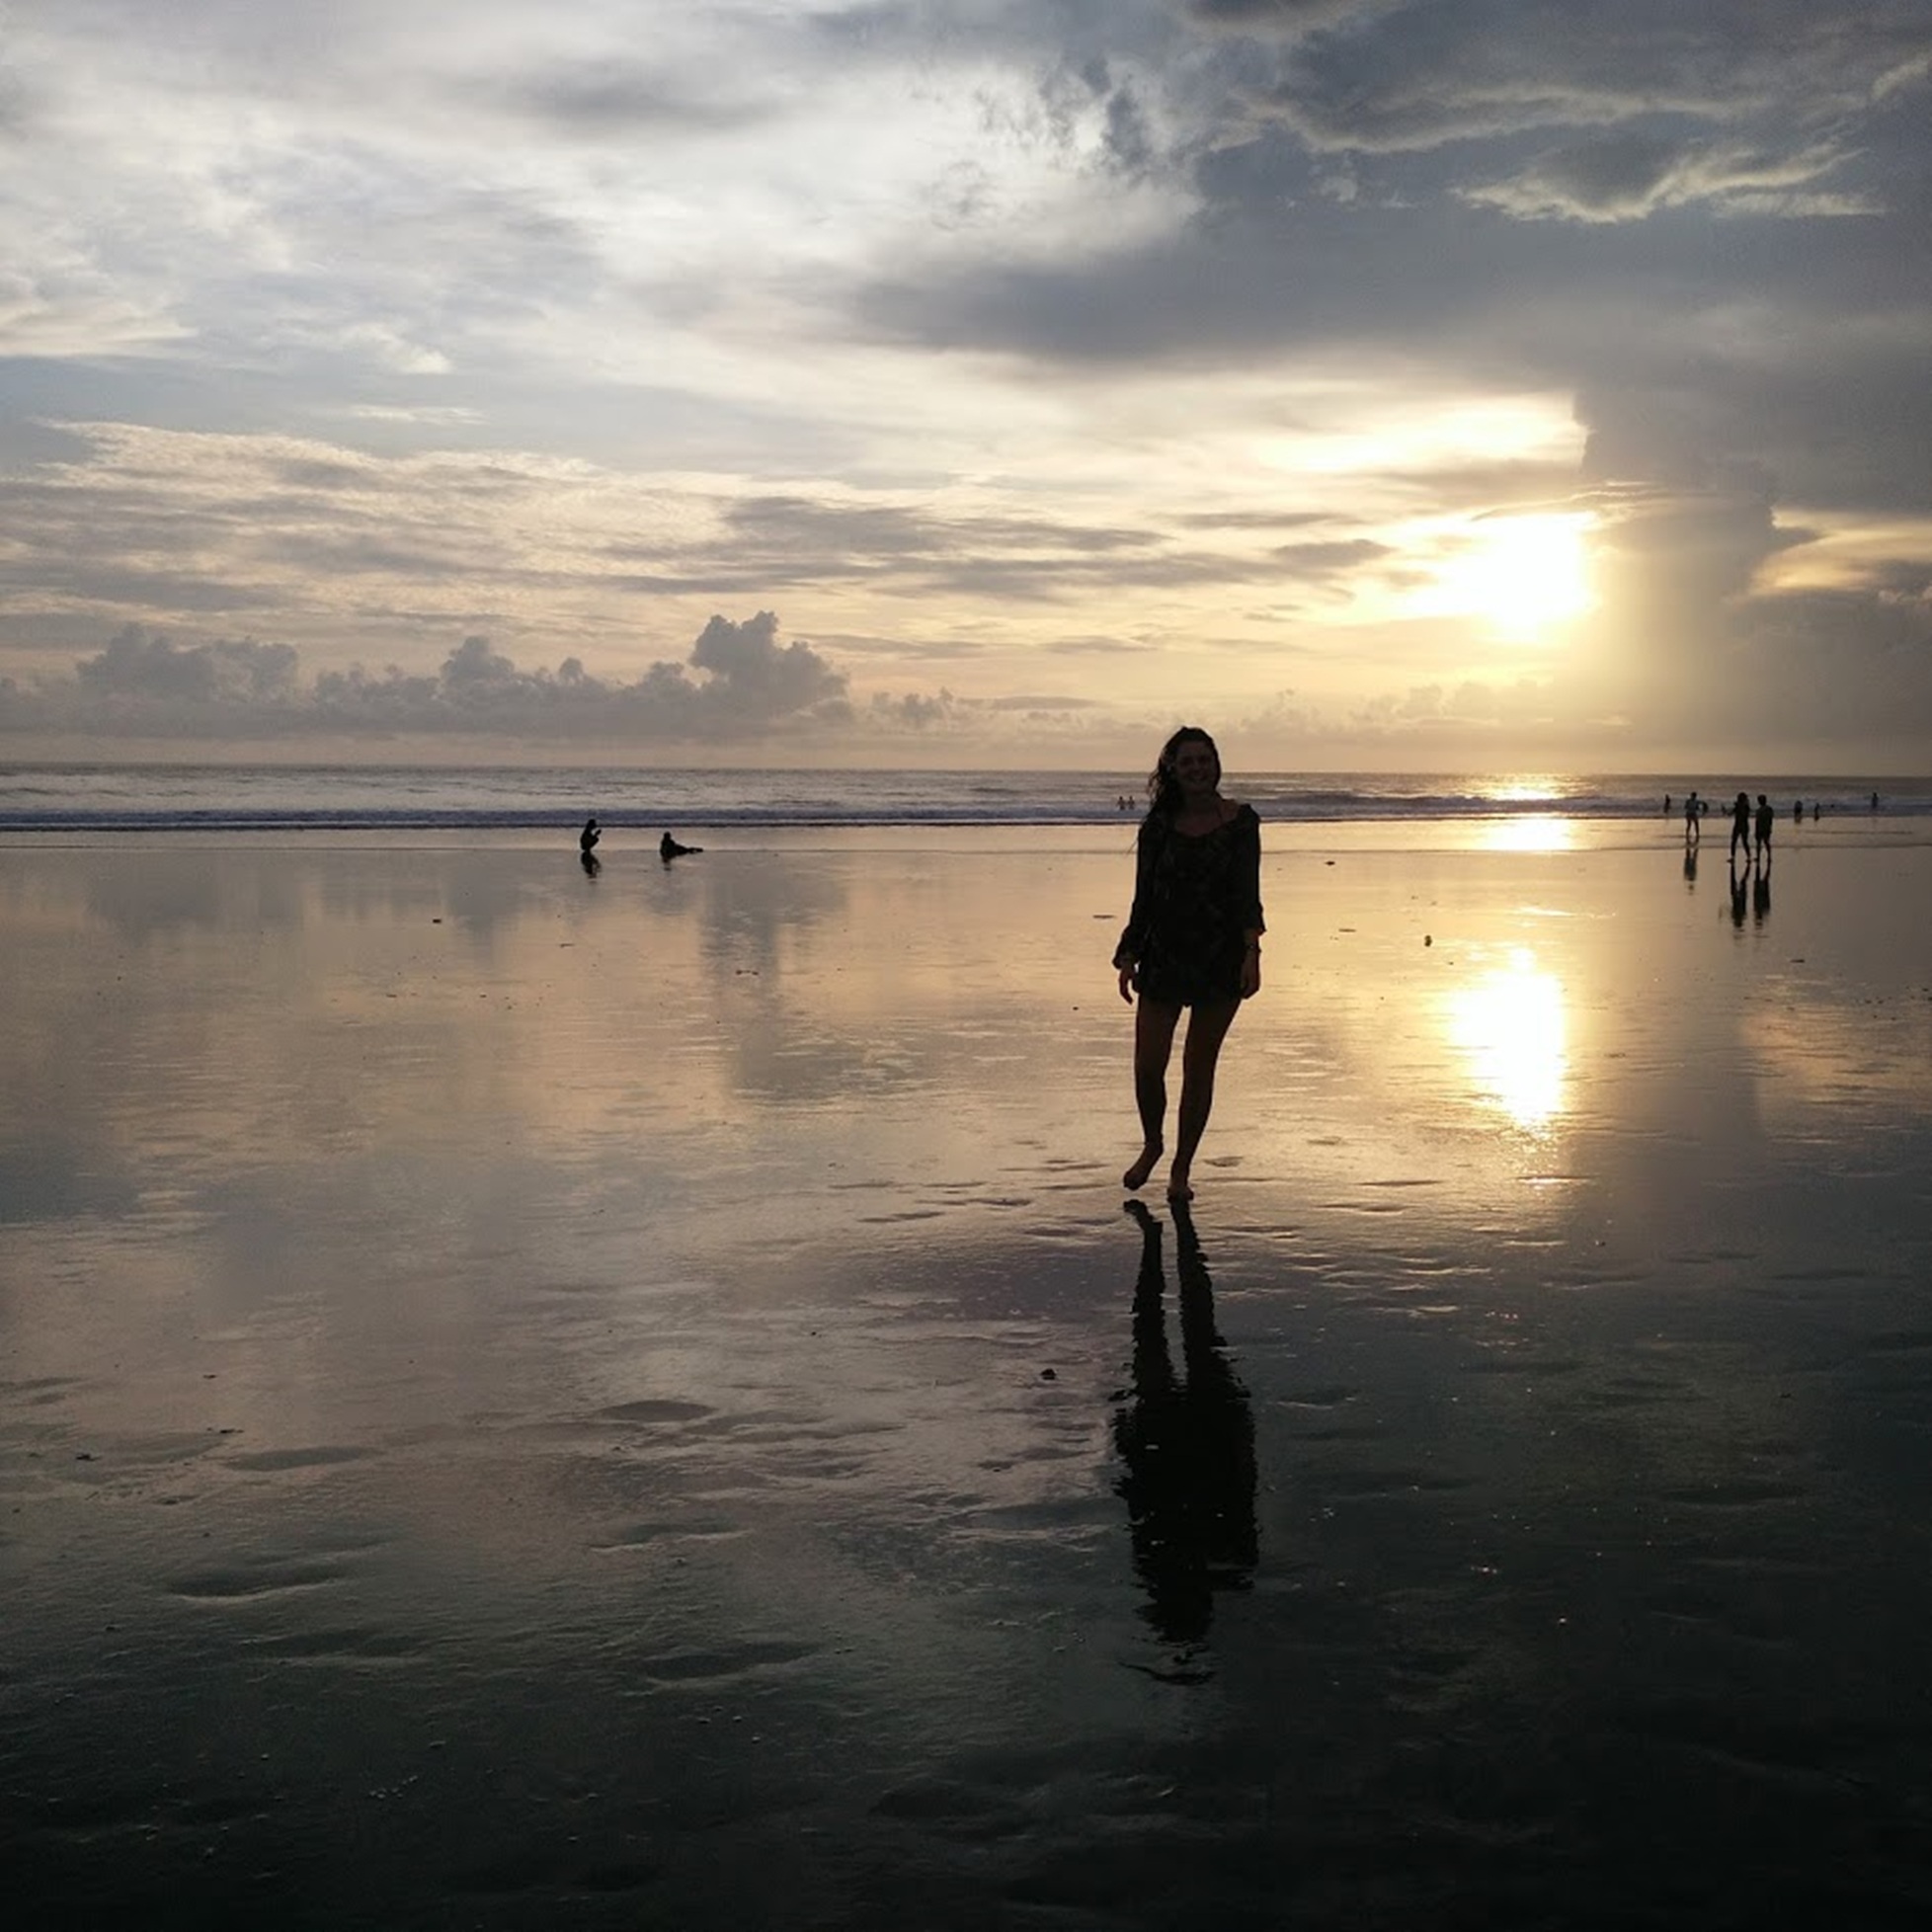
beach, landscape, sea, coast, water, nature, sand, ocean, horizon, silhouette, light, cloud, sky, girl, sunshine, sun, sunrise, sunset, night, warm, sunlight, morning, shore, wave, lake, view, dawn, looking, summer, vacation, travel, dusk, evening, young, reflection, relax, paradise, tropical, natural, seascape, peace, holiday, calm, bay, romantic, asia, blue, tourism, lifestyle, body of water, relaxing, native, dream, fun, relaxation, happy, happiness, joy, culture, exotic, indonesia, destination, bali, harmony, summer vacation, beach sunset, summer fun, balinese, kuta, atmospheric phenomenon